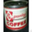
Label: can